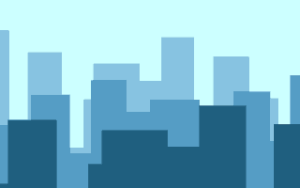
Le défilement parallaxe est le déplacement à des vitesses différentes de différents calques de décors dans un jeu vidéo en deux dimensions, lors d'un défilement. Cette technique a été popularisée par le jeu d'arcade Moon Patrol sorti en 1982. Il s'agit en fait de l'adaptation d'une technique très utilisée pour les dessins animés, qui consiste à faire défiler des celluloïds à des vitesses différentes. Ainsi, un décor utilisant cette technique se voit divisé en plusieurs calques. Le calque le plus éloigné de l'observateur défile le moins vite. Plus on remonte vers l'avant-plan et plus la vitesse de défilement des calques augmente. Les différents plans jouent également sur la perspective atmosphérique pour accentuer l'impression de profondeur. Les premiers plans voient ainsi leur couleurs d'avantage désaturées, et les plus au fond ont alors leur couleurs plus désaturées et bleutées en plein jour, ou assombries en pleine nuit. Des techniques de floutages sur les plateformes plus récentes permettent d'accentuer la profondeur de champ.